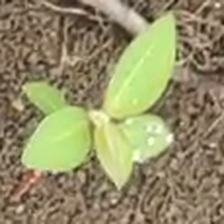
Weed species: Moti_dudhi(Euphorbia_geneculata_L)